Samuel J. Randall

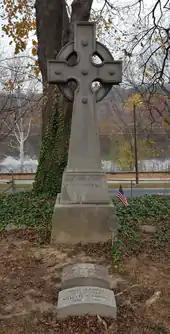
Randall's grave in Laurel Hill Cemetery, Philadelphia

When Randall returned to Washington in 1881 to begin his term in the 47th Congress, the legislature was controlled by Republicans. After Garfield's assassination later that year, Vice President Chester A. Arthur assumed the presidency. Arthur, like most Republicans, favored high tariffs, but he sought to simplify the tariff structure and to reduce excise taxes. Randall, who had returned to his seat on the Appropriations Committee, favored the president's plan, and was among the few Democrats in the House to support it. The bill that emerged from the Ways and Means Committee, dominated by protectionists, provided for only a 10 percent reduction. After conference with the Senate, the resulting bill had an even smaller effect, reducing tariffs by an average of 1.47 percent. It passed both houses narrowly on March 3, 1883, the last full day of the 47th Congress; Arthur signed the measure into law. Toward the end, Randall took less part in the debate, feeling the tension between his supporters in the House, who wanted more reductions, and his constituents at home, who wanted less.